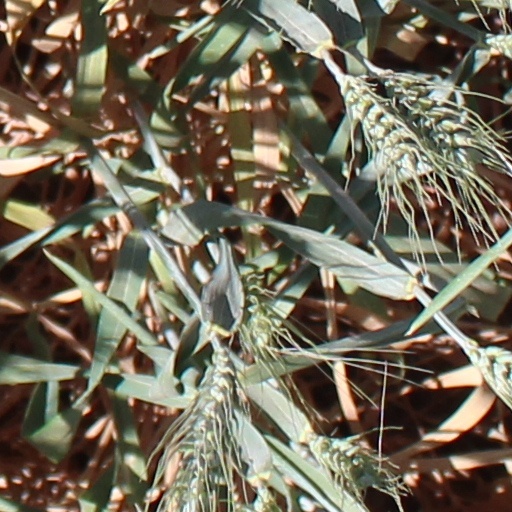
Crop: wheat